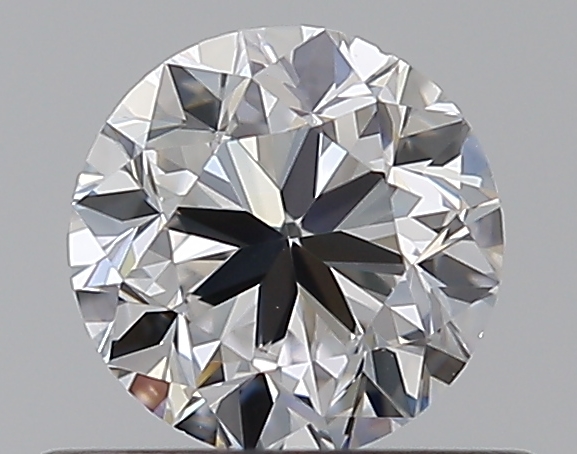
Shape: round
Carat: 0.5
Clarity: VS1
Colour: D
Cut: GD
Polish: EX
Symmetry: VG
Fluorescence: N
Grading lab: GIA
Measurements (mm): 4.83 x 4.87 x 3.18